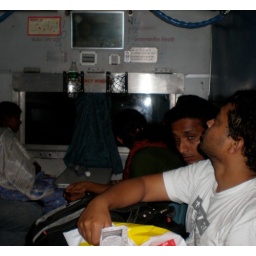
This was the train car I rode in on my way back to Bangalore from Kochi